E. L. Smith Roundhouse Granite Shed

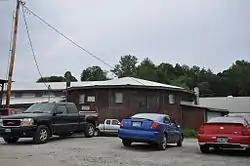

The E.L. Smith Roundhouse Granite Shed is a historic granite shed at 23 Burnham Street in the city of Barre, Vermont. Built in 1889, it is the only known surviving example of a circular granite cutting shed in the United States. It was listed on the National Register of Historic Places in 2011.